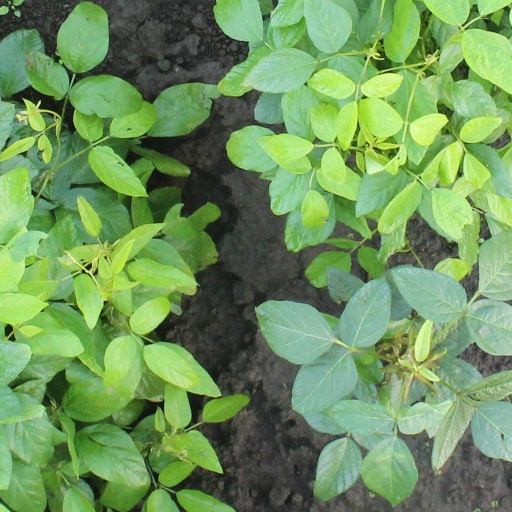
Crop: soybean